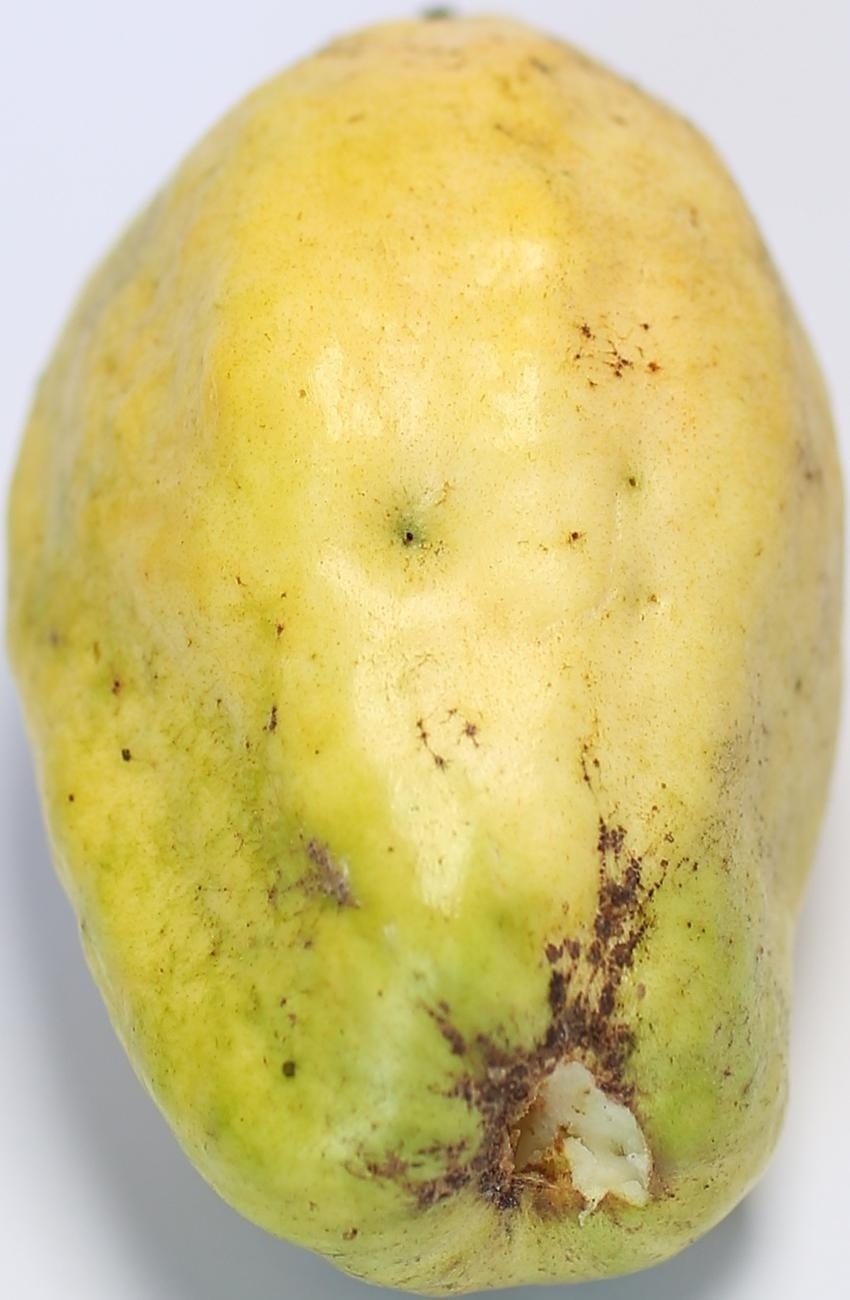
Maturity: mature-green
Variety: thadhrami